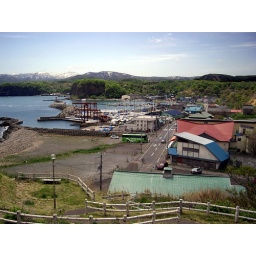
The green roof below is an unused goten (herring house). Looking toward Otaru.